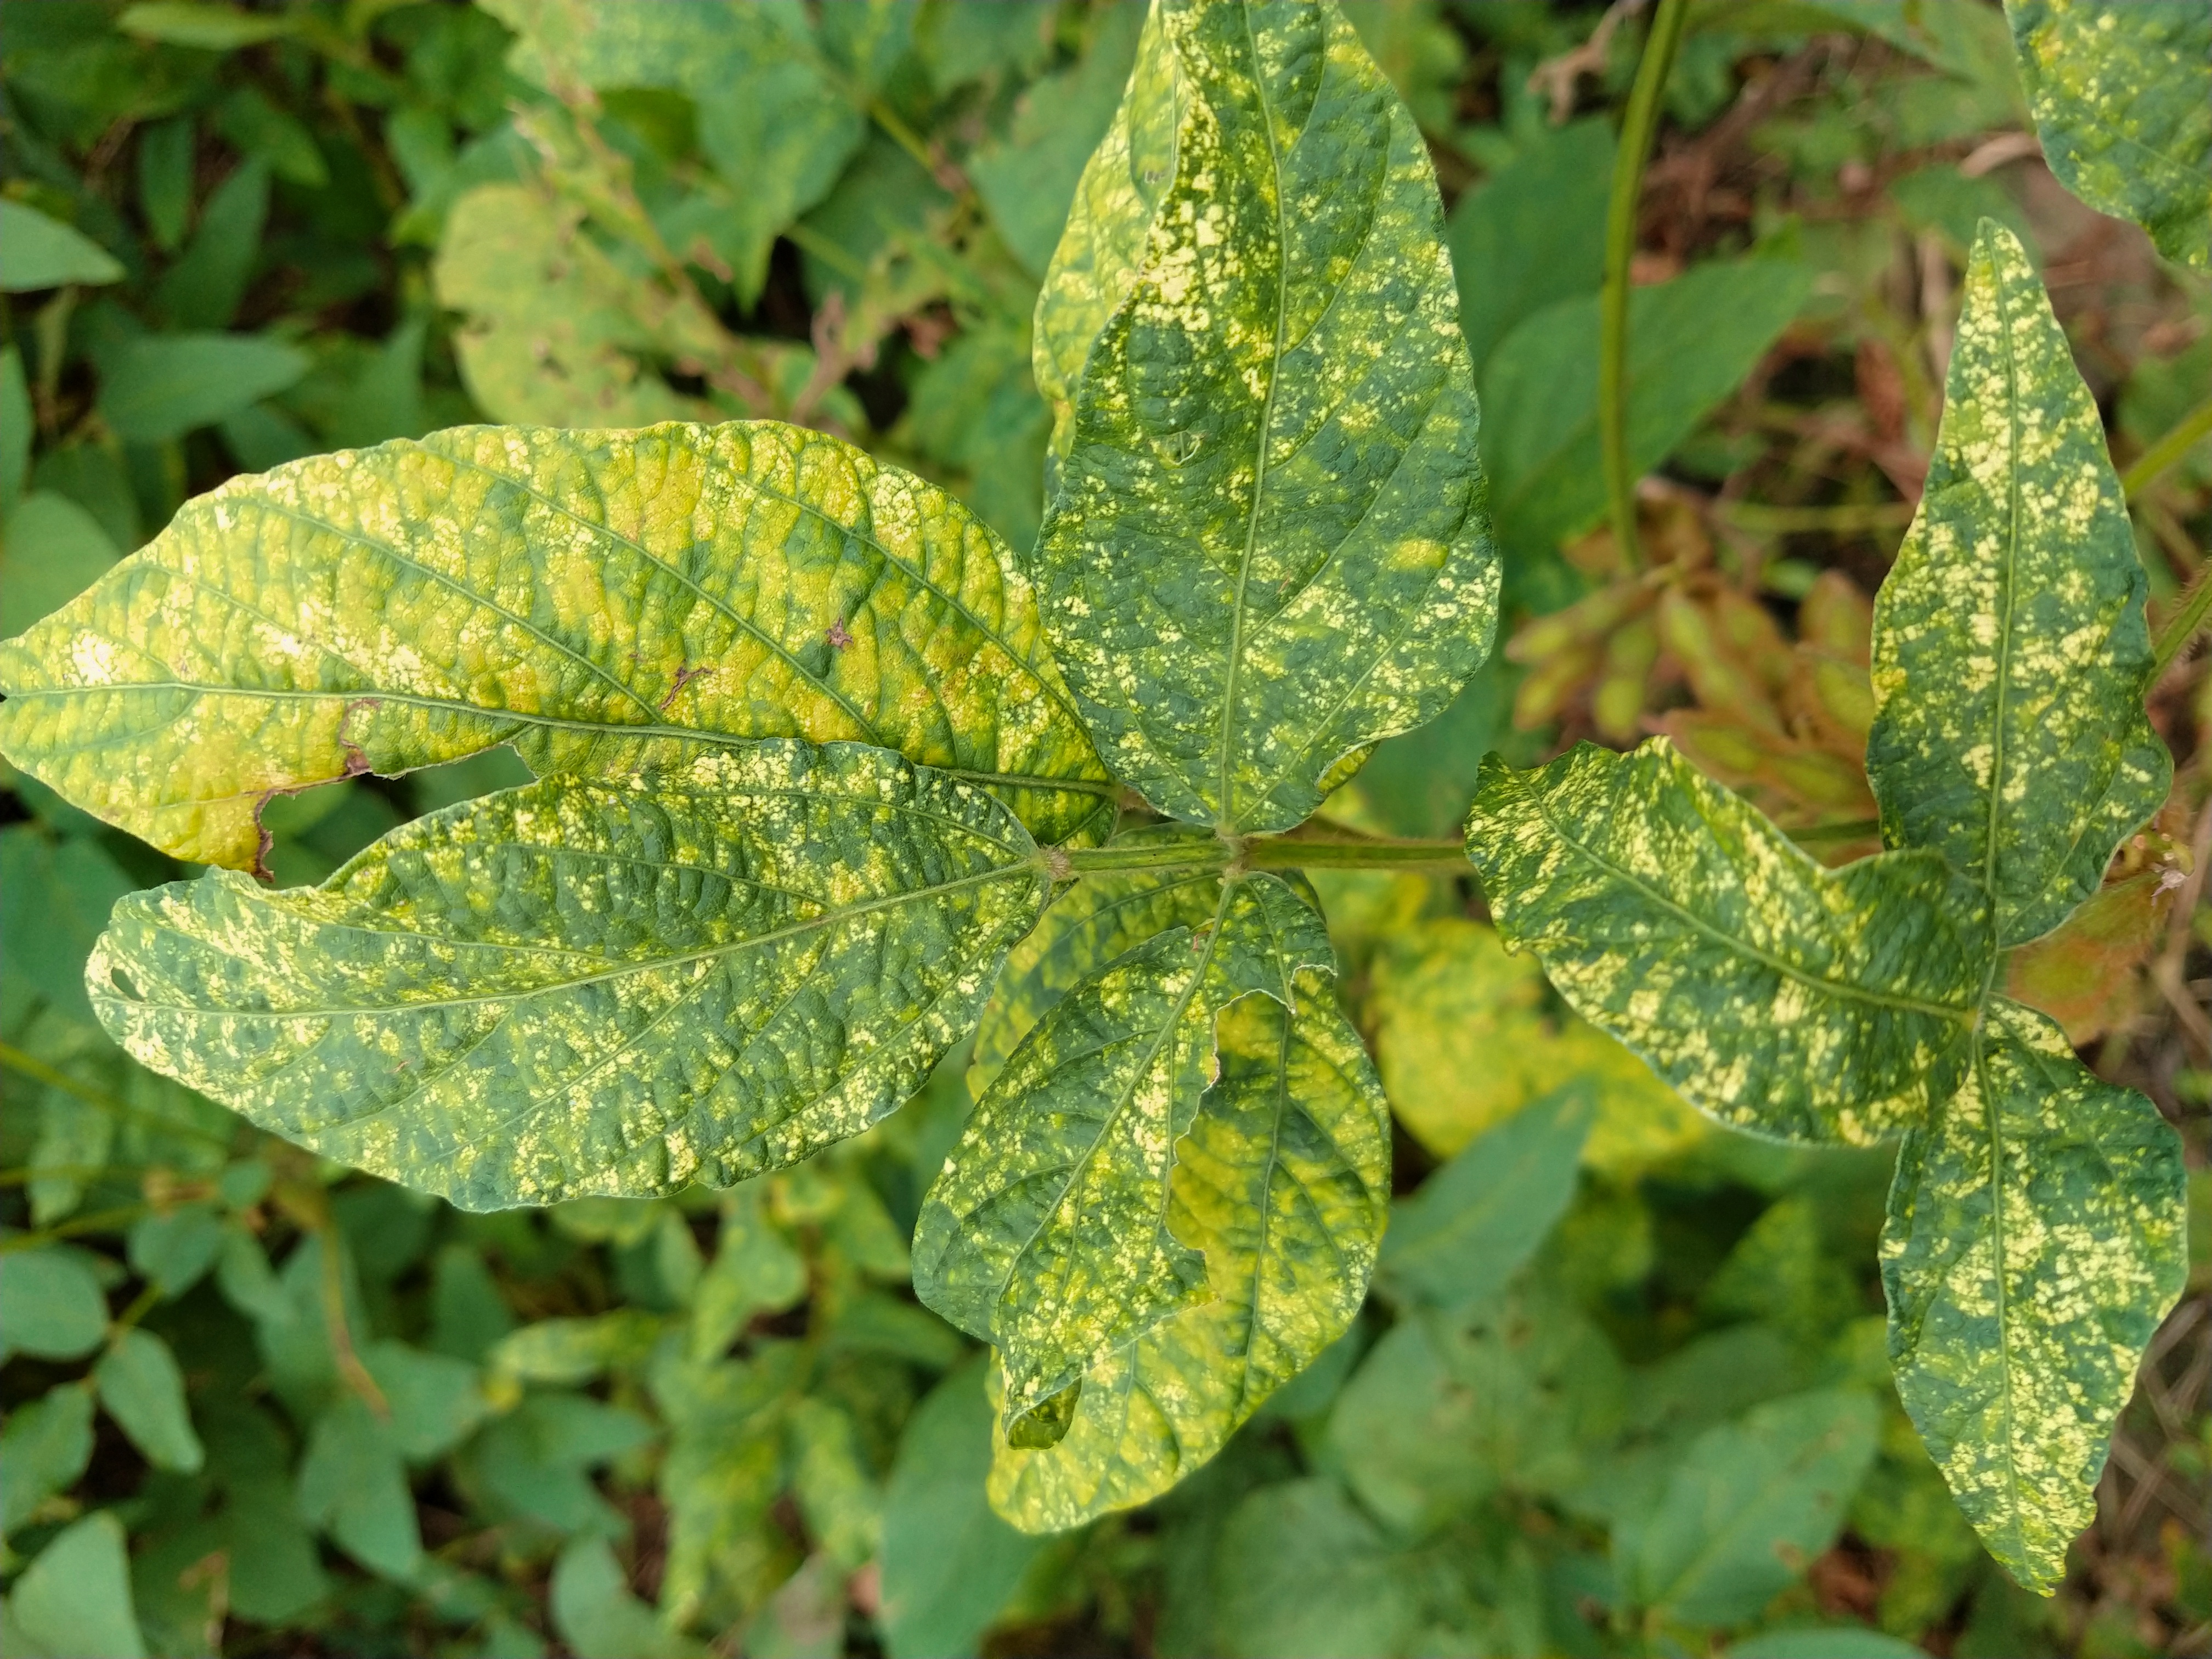
Label: Disease